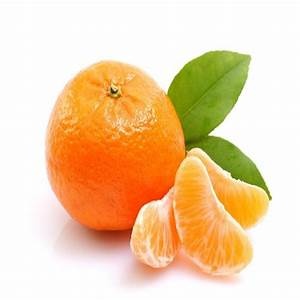
Label: mandarine